Old Town of Pontevedra

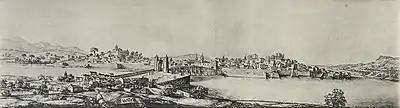
Historic centre of Pontevedra in 1669

In the 14th century, a second phase of expansion of the wall took place, running along Pasantería Street and the Plaza de la Herrería until its confluence with Michelena Street. In the 15th century, the growth of the city made a final extension of the wall necessary. In 1452, John II of Castile granted Pontevedra the title of loading and unloading port of Galicia and, in 1467, Henry IV rewarded it with the authorisation to establish an annual 30-day free fair. It was necessary to have a sufficiently large and controlled space to hold the fair (corresponding to the present-day Plaza de la Herrería). The new wall was completed in 1480.